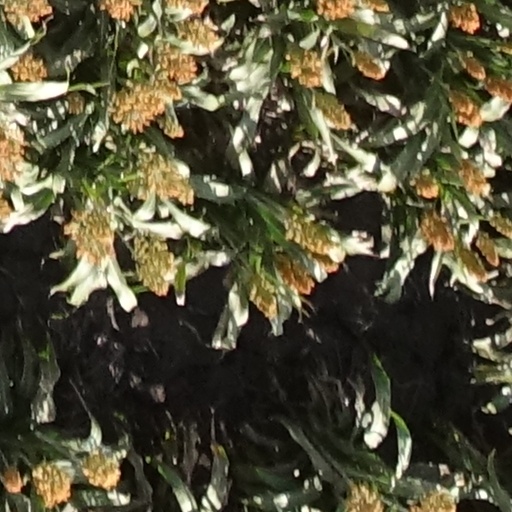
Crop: sorghum